Under Orders

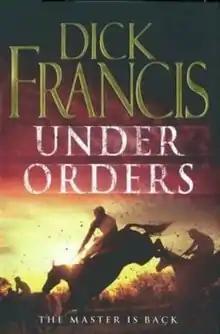
First edition (publ. Michael Joseph)

Under Orders is a novel by Dick Francis, published on 7 September 2006.